Woodstock Warren Through Truss Bridge

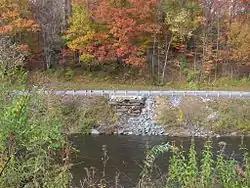
Surviving bridge abutment adjacent to US 4

The Woodstock Warren Through Truss Bridge was a historic iron bridge that carried Bridges Road (Town Highway 24) across the Ottauquechee River in western Woodstock, Vermont. The bridge was built in 1925, and was a rare example of the state of a double-intersection Warren through truss. The bridge was swept away by flooding caused by Hurricane Irene in 2011; it was listed on the National Register of Historic Places in 1992.